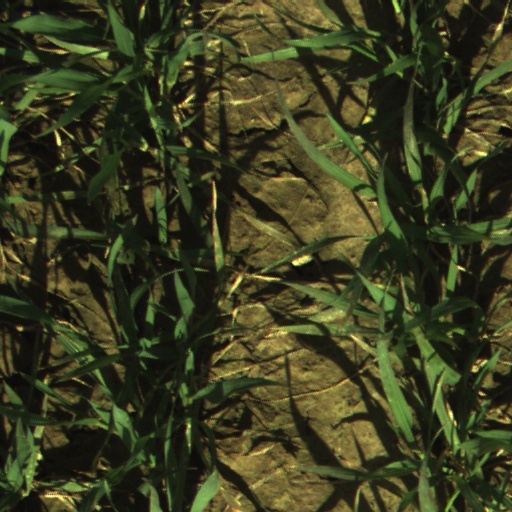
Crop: wheat